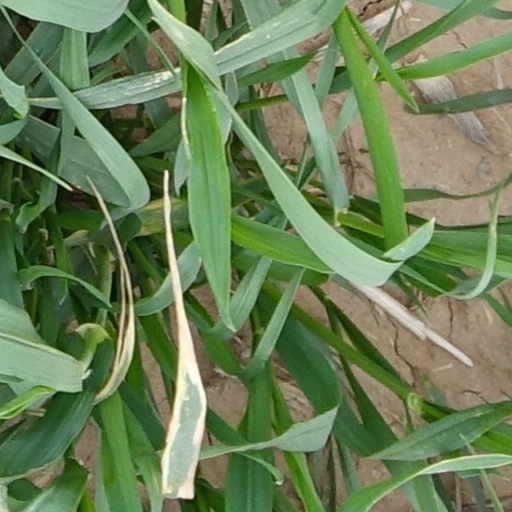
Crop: wheat